Corbel arch

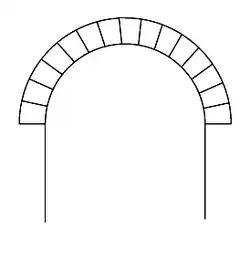
In contrast, a semicircular arch relies on wedge-shaped voussoirs held in compression by a central keystone (a ""true" arch")

A corbel arch (or corbeled / corbelled arch) is an arch-like construction method that uses the architectural technique of corbeling to span a space or void in a structure, such as an entranceway in a wall or as the span of a bridge. A corbel vault uses this technique to support the superstructure of a building's roof.